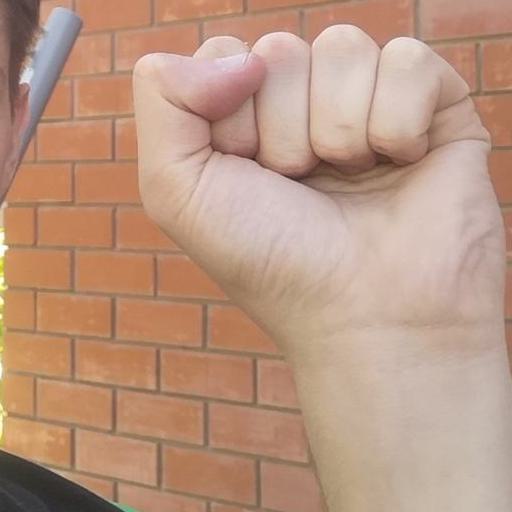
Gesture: fist